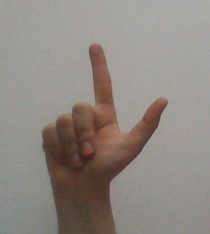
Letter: laam